William Busch

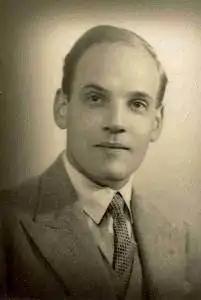
William Busch

William Busch (24 June 1901 – 30 January 1945) was a British composer and musician. Busch studied music in London, Berlin and the United States. His composition teachers included John Ireland and Bernard van Dieren. He worked as a concert pianist before devoting himself more to music composition. But his pacifism during World War II resulted in decreased reception for his works during this time.